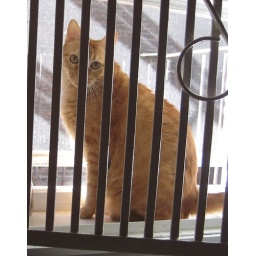
Berg enjoys sitting in the window on a sunny day.